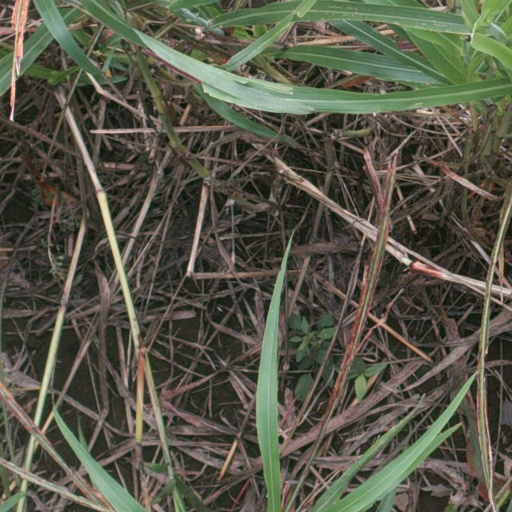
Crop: sorghum